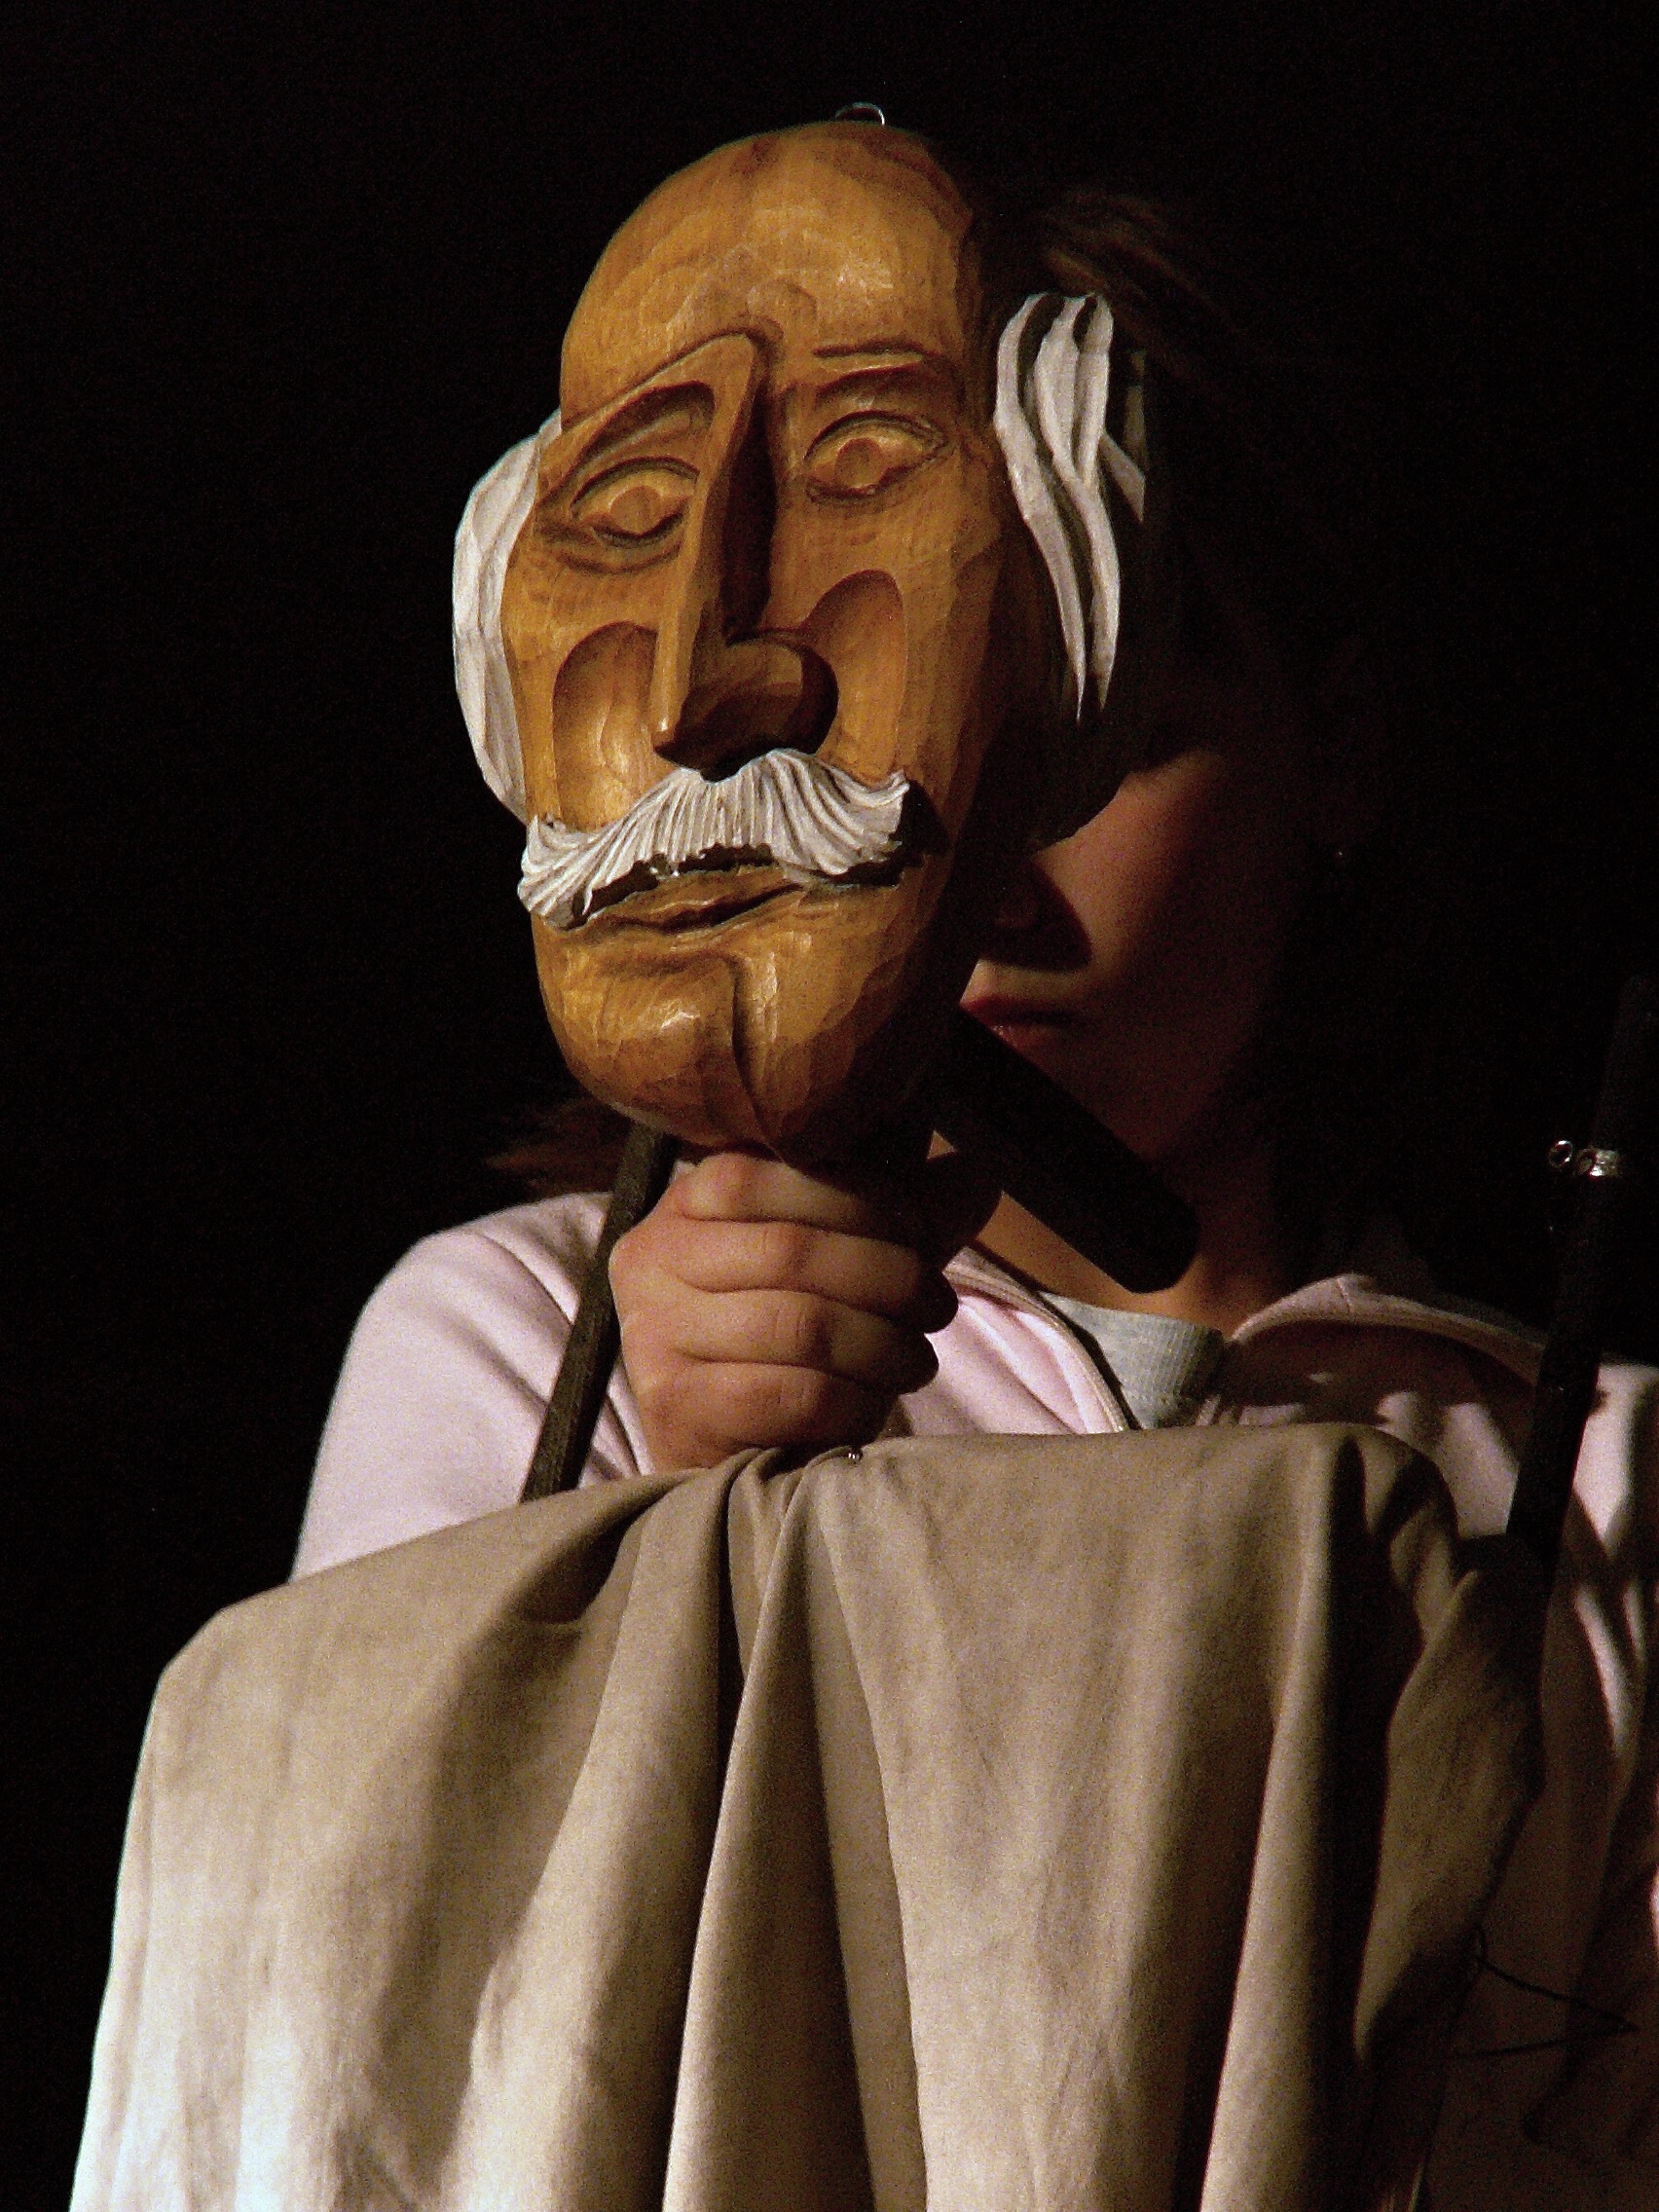
man, monument, statue, clothing, old man, puppet, sculpture, art, temple, wooden, theater, carving, ancient history, puppeteers